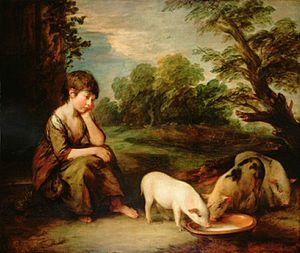
Jeune fille et cochons